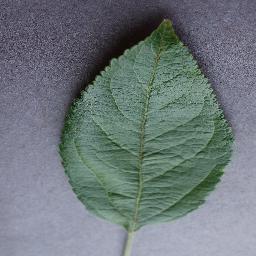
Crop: apple
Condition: healthy